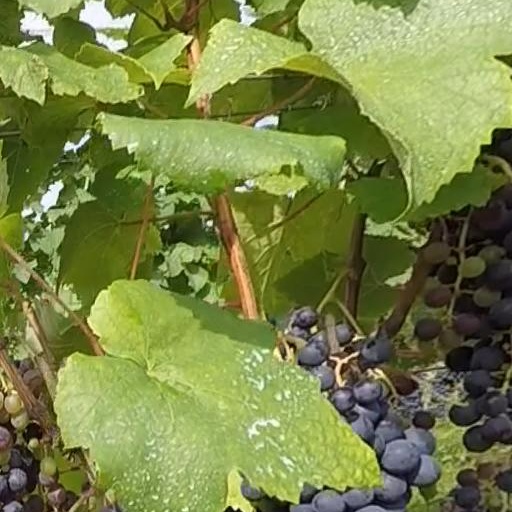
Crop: grape